Yamaha XJ650 Maxim

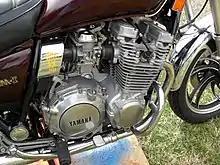
Yamaha 653 cc DOHC-8 valves, inline-4

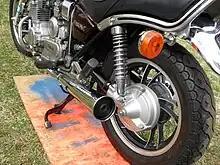
Yamaha shaft drive

The 1980 to 1983 XJ650 Maxim combined an air-cooled, 653 cc DOHC two valves per cylinder transverse inline-four engine and shaft drive. The engine employed a one-piece crankshaft with plain bearings and placed the alternator and starter behind the engine to minimize width. A chain drives the two overhead camshafts, which used shim-and-bucket adjustment. A second chain drives the oil pump located in the crankcase, while a third (Hy-Vo) chain spins the alternator. The power unit is fed by four Hitachi constant velocity carburetors and lit by electronic ignition. Four-into-two headers extracts the waste gases, which exit through two shortened mufflers.